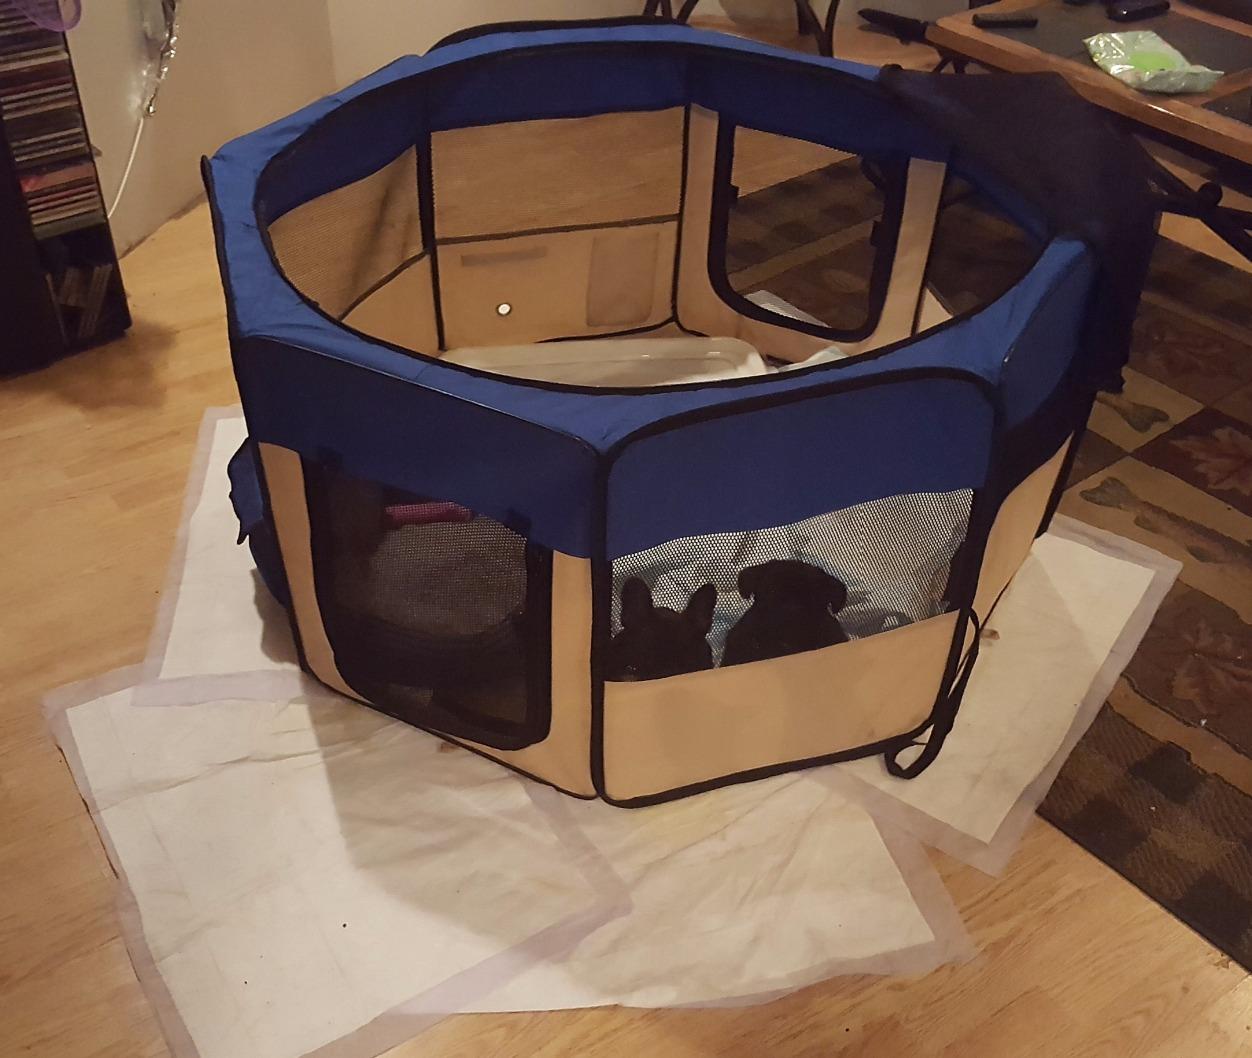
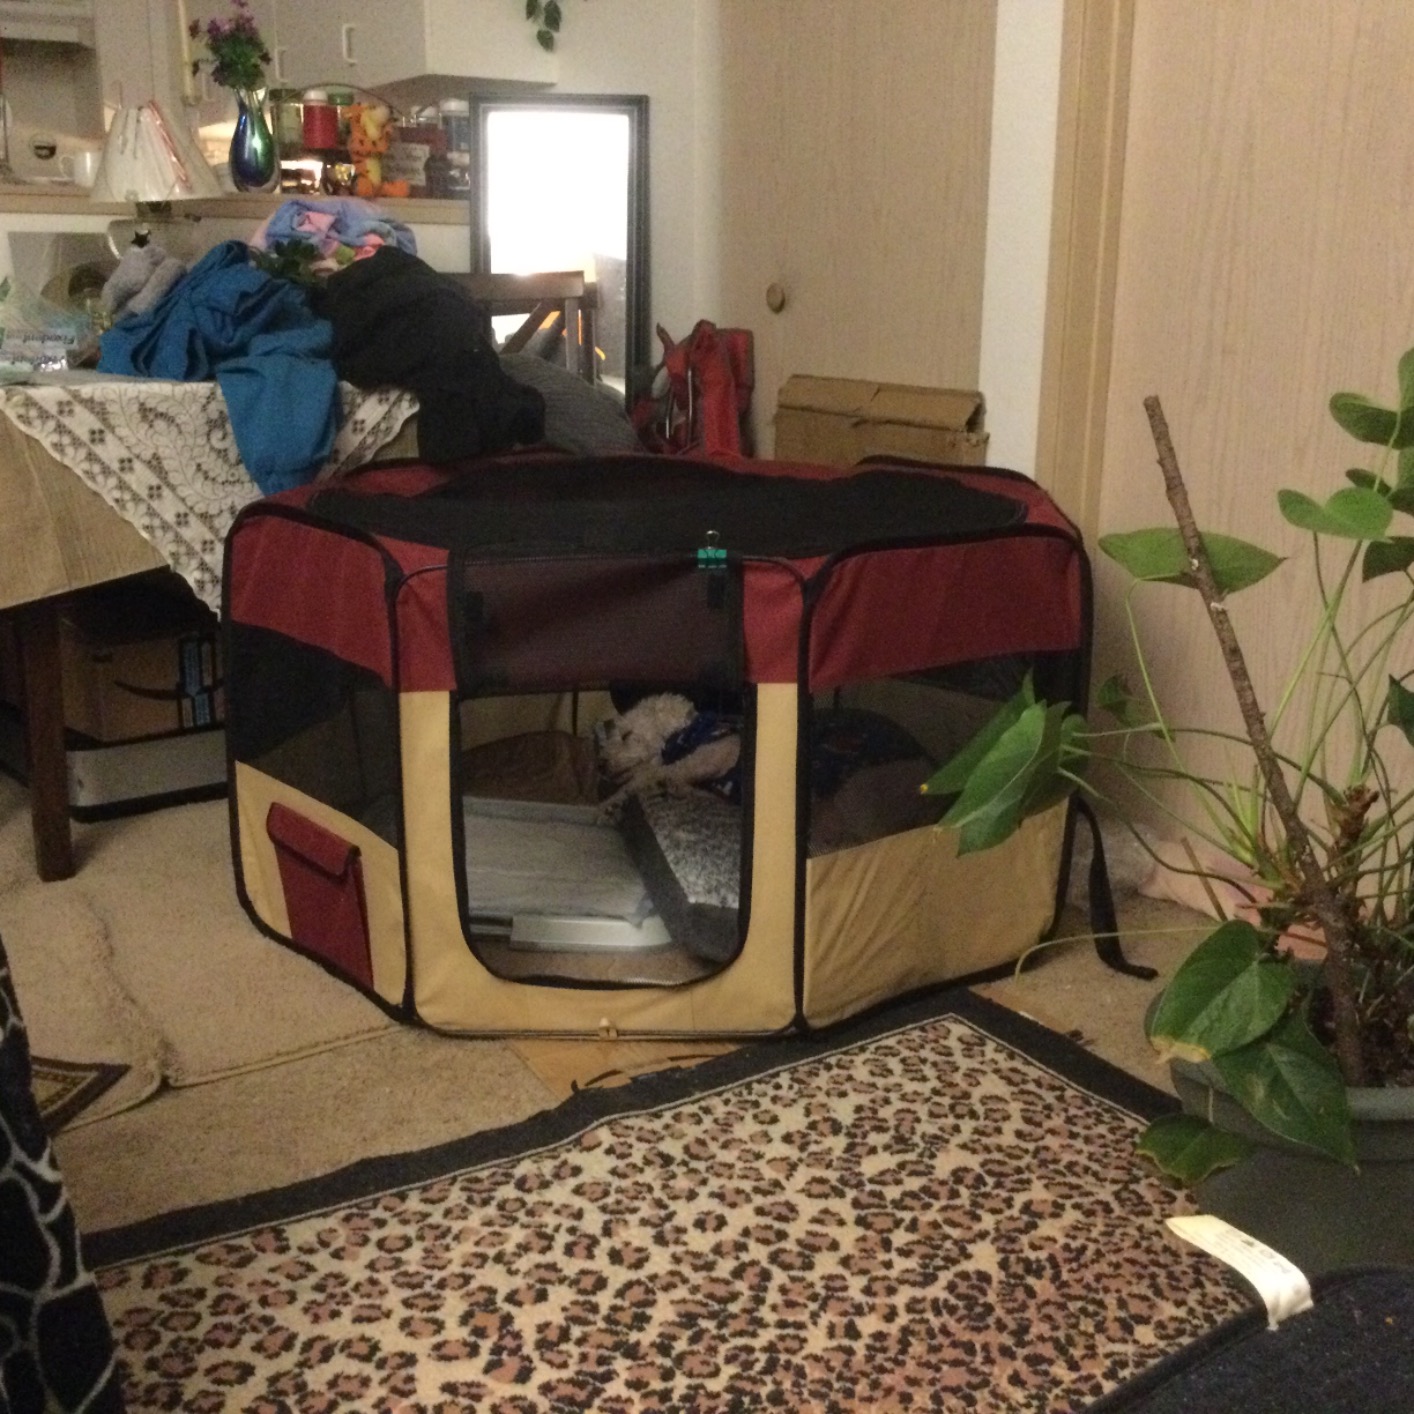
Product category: items_kennel
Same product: no